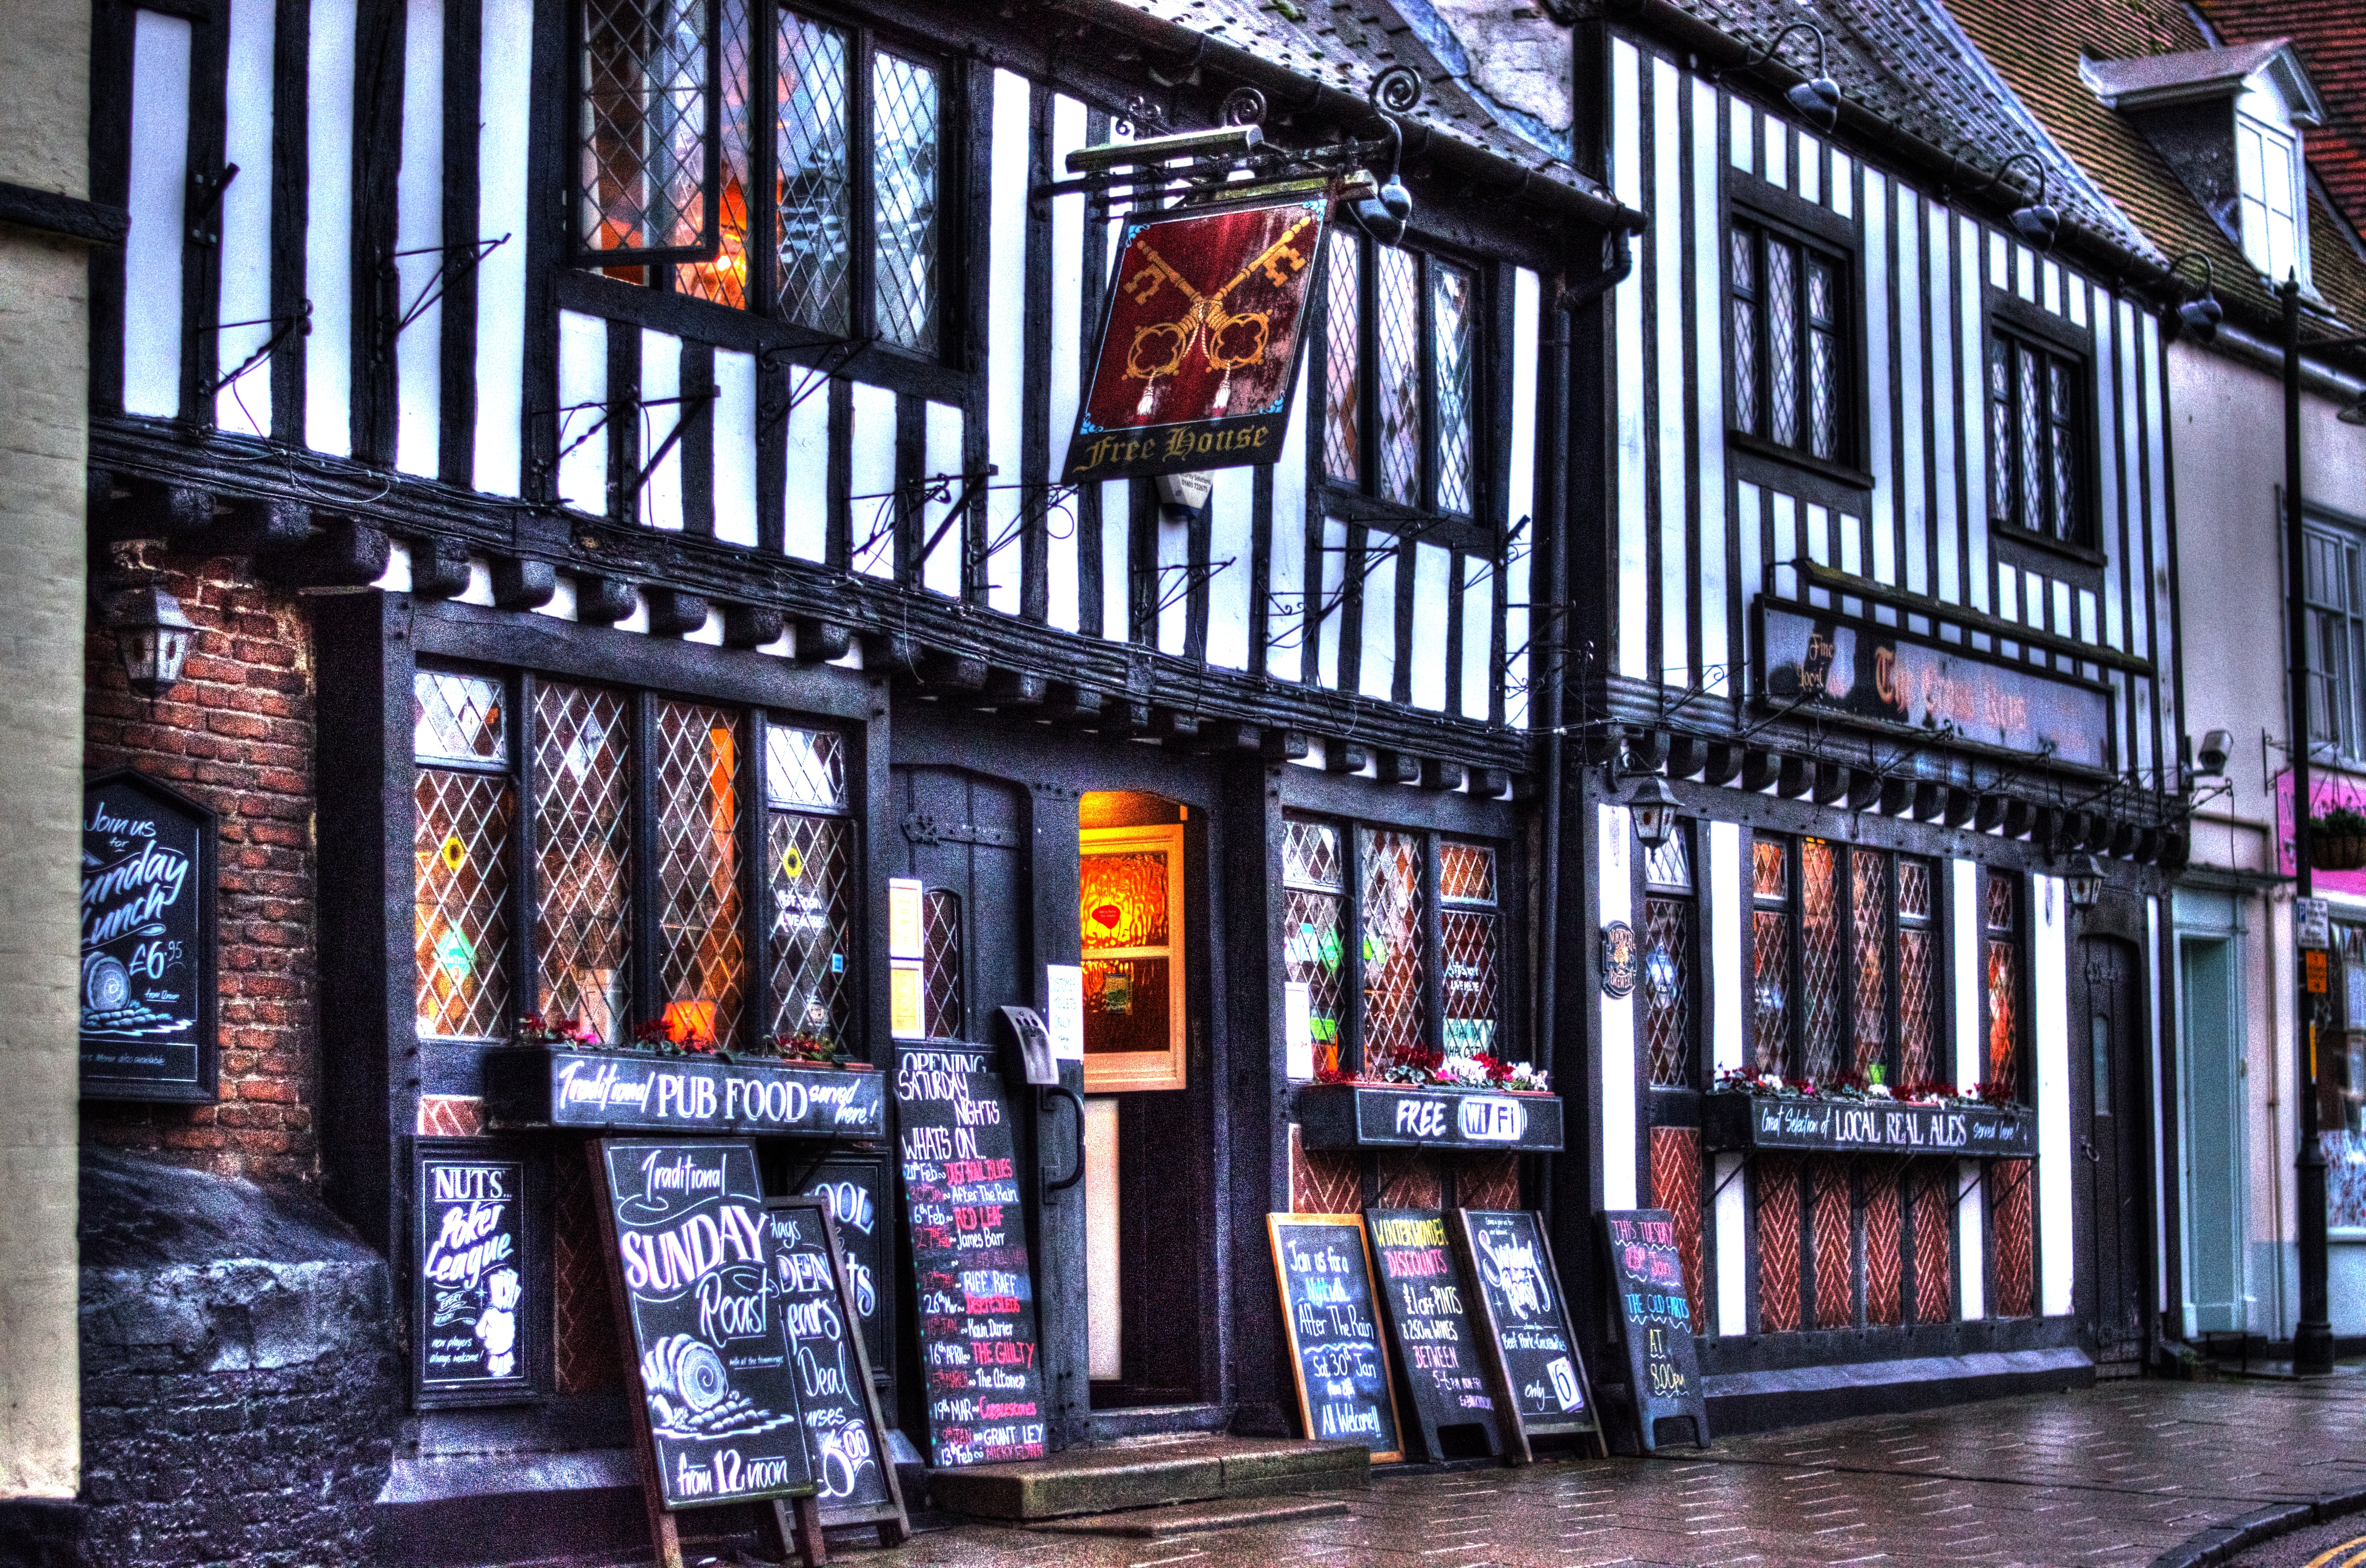
road, street, building, old, city, cityscape, downtown, sign, facade, nikon, shopping, cross, interior design, england, free, hdr, 50mm, keys, nikkor, d7000, pub, norfolk, metropolis, d7k, urban area